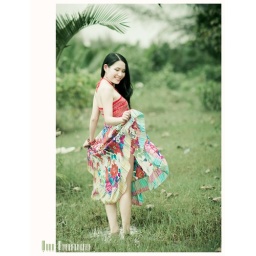
Dancing in green field